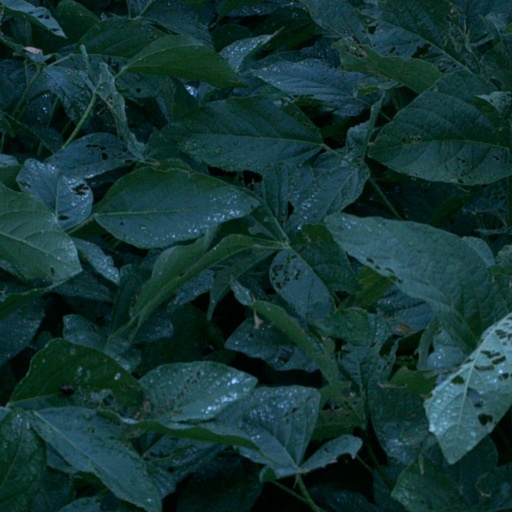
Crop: soybean